Bert Biscoe

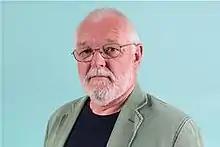
Biscoe in 2015

Bert Biscoe DL (born 1952), also known by the bardic name Viajor Gans Geryow, is a Cornish politician, historian and bard of the Cornish Gorseth. Biscoe represented Cornwall Council's Truro Boscawen District as an independent Cornwall Councillor until 2019, serving as an independent Truro City Council Councillor for the new Boscawen & Redannick Ward.